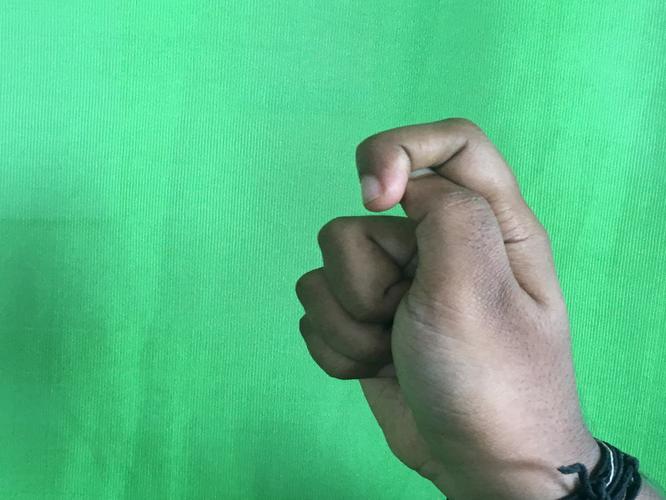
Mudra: Kapith
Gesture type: single_hand